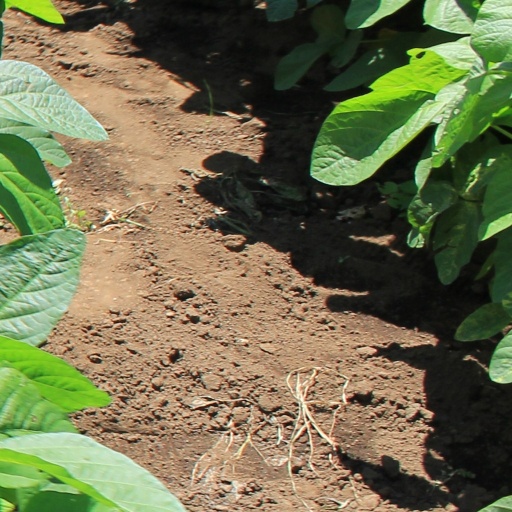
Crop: soybean